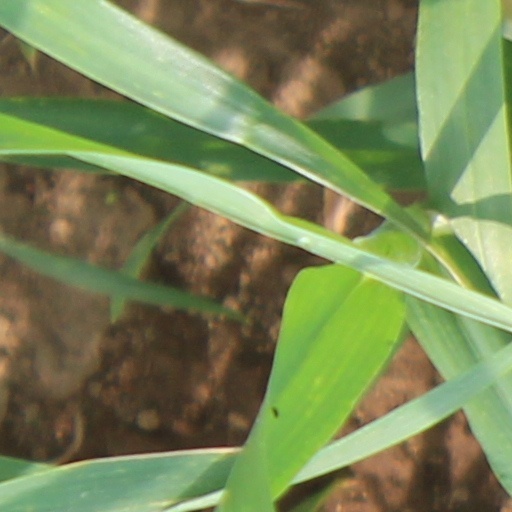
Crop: wheat